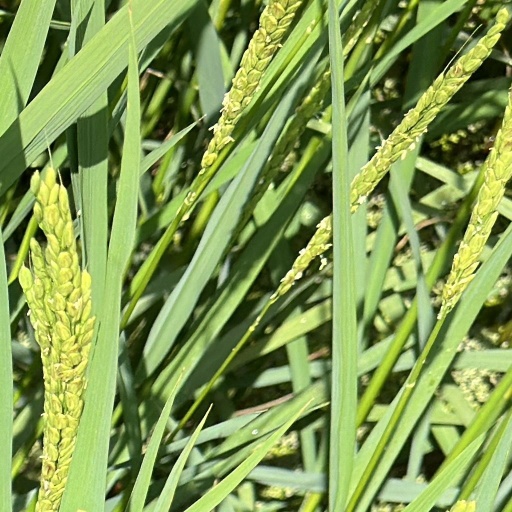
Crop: rice